Fort Worth (film)

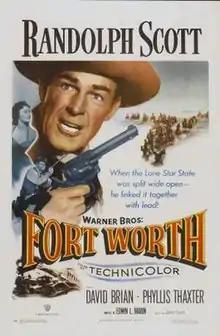
Theatrical release poster

Fort Worth is a 1951 American Western film directed by Edwin L. Marin and starring Randolph Scott. It is Marin's final directing work, as he died two months before the release.